I Ching

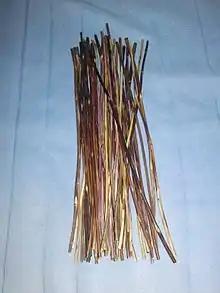
Fifty yarrow ("Achillea millefolium") stalks used for "I Ching" divination

Archaeological evidence shows that Zhou dynasty divination was grounded in cleromancy, the production of seemingly random numbers to determine divine intent. The "Zhou yi" provided a guide to cleromancy that used the stalks of the yarrow plant, but it is not known how the yarrow stalks became numbers, or how specific lines were chosen from the line readings. In the hexagrams, broken lines were used as shorthand for the numbers 6 and 8, and solid lines were shorthand for values of 7 and 9. The "Great Commentary" contains a late classic description of a process where various numerological operations are performed on a bundle of 50 stalks, leaving remainders of 6 to 9. Like the "Zhou yi" itself, yarrow stalk divination dates to the Western Zhou period, although its modern form is a reconstruction.